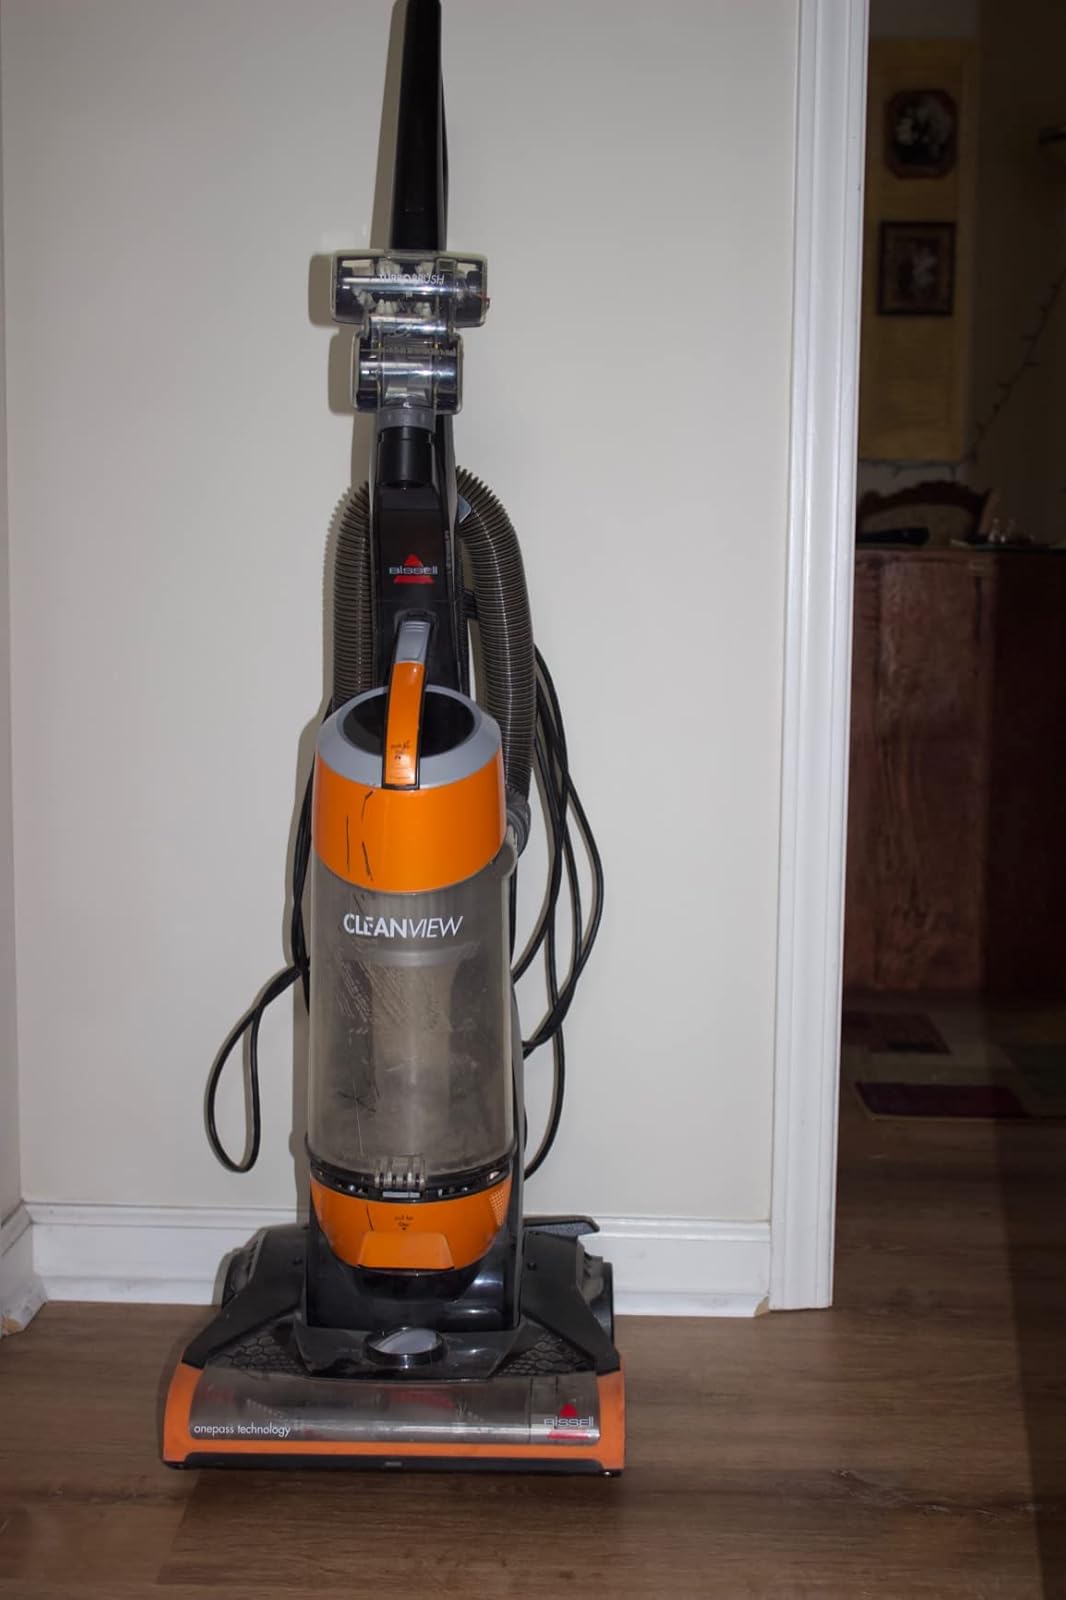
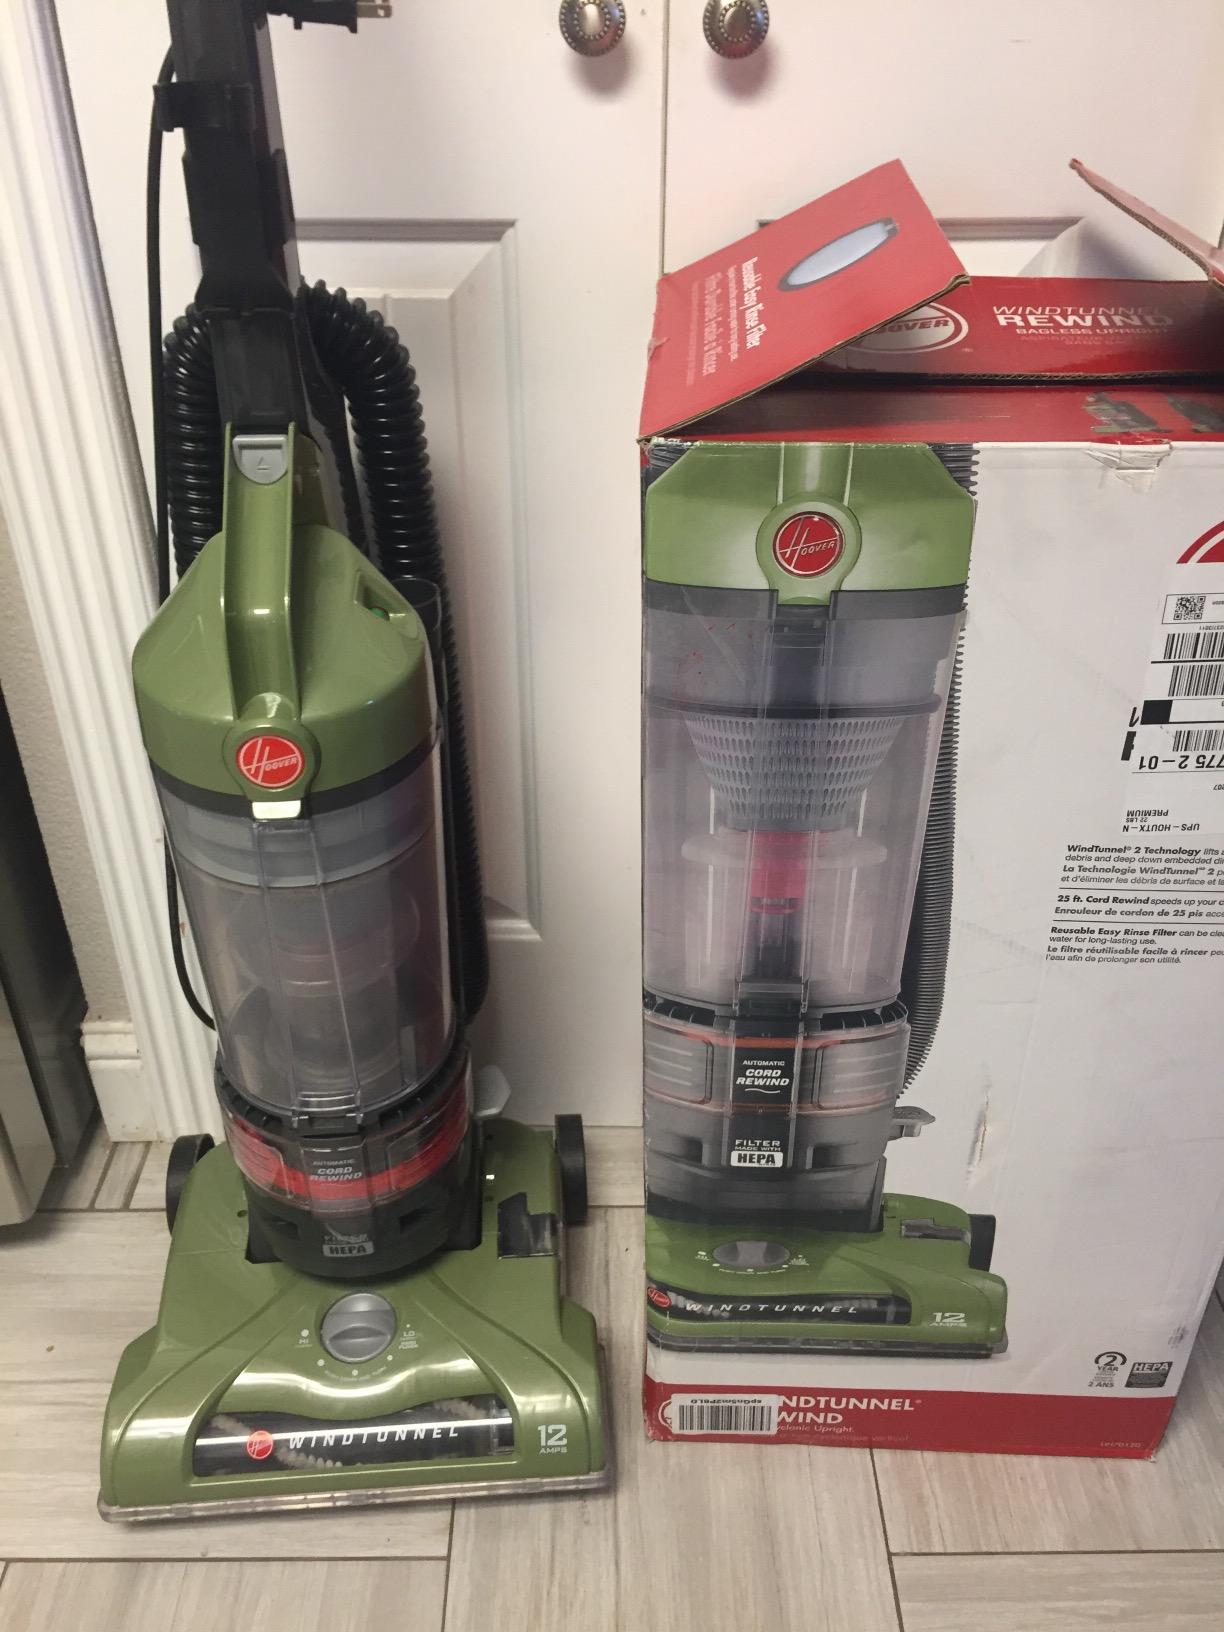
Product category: items_vacuum
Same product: no